Banca March

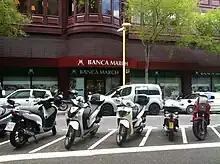
A former branch of Banca March in Barcelona, Spain

The control of Banca March, S.A. is exercised by the 4 children of Juan March y Servera: Juan (33.3%), Carlos (33.3%), Gloria (16.6%) and Leonor March y Delgado (16.6%), who jointly control 100% of its share capital, without any of them doing so individually. Banca March, S.A. and its shareholders jointly control 66.7% of Corporación Financiera Alba.